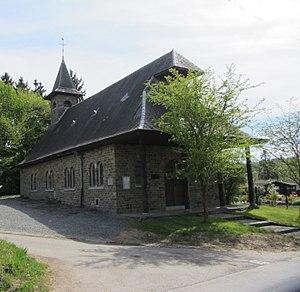
Chapelle de Rouge Minière
La Rouge-Minière appelée aussi Rouge-Minière est un hameau du village de Ferrières en province de Liège. Avant la fusion des communes, le hameau faisait déjà partie de la commune de Ferrières.